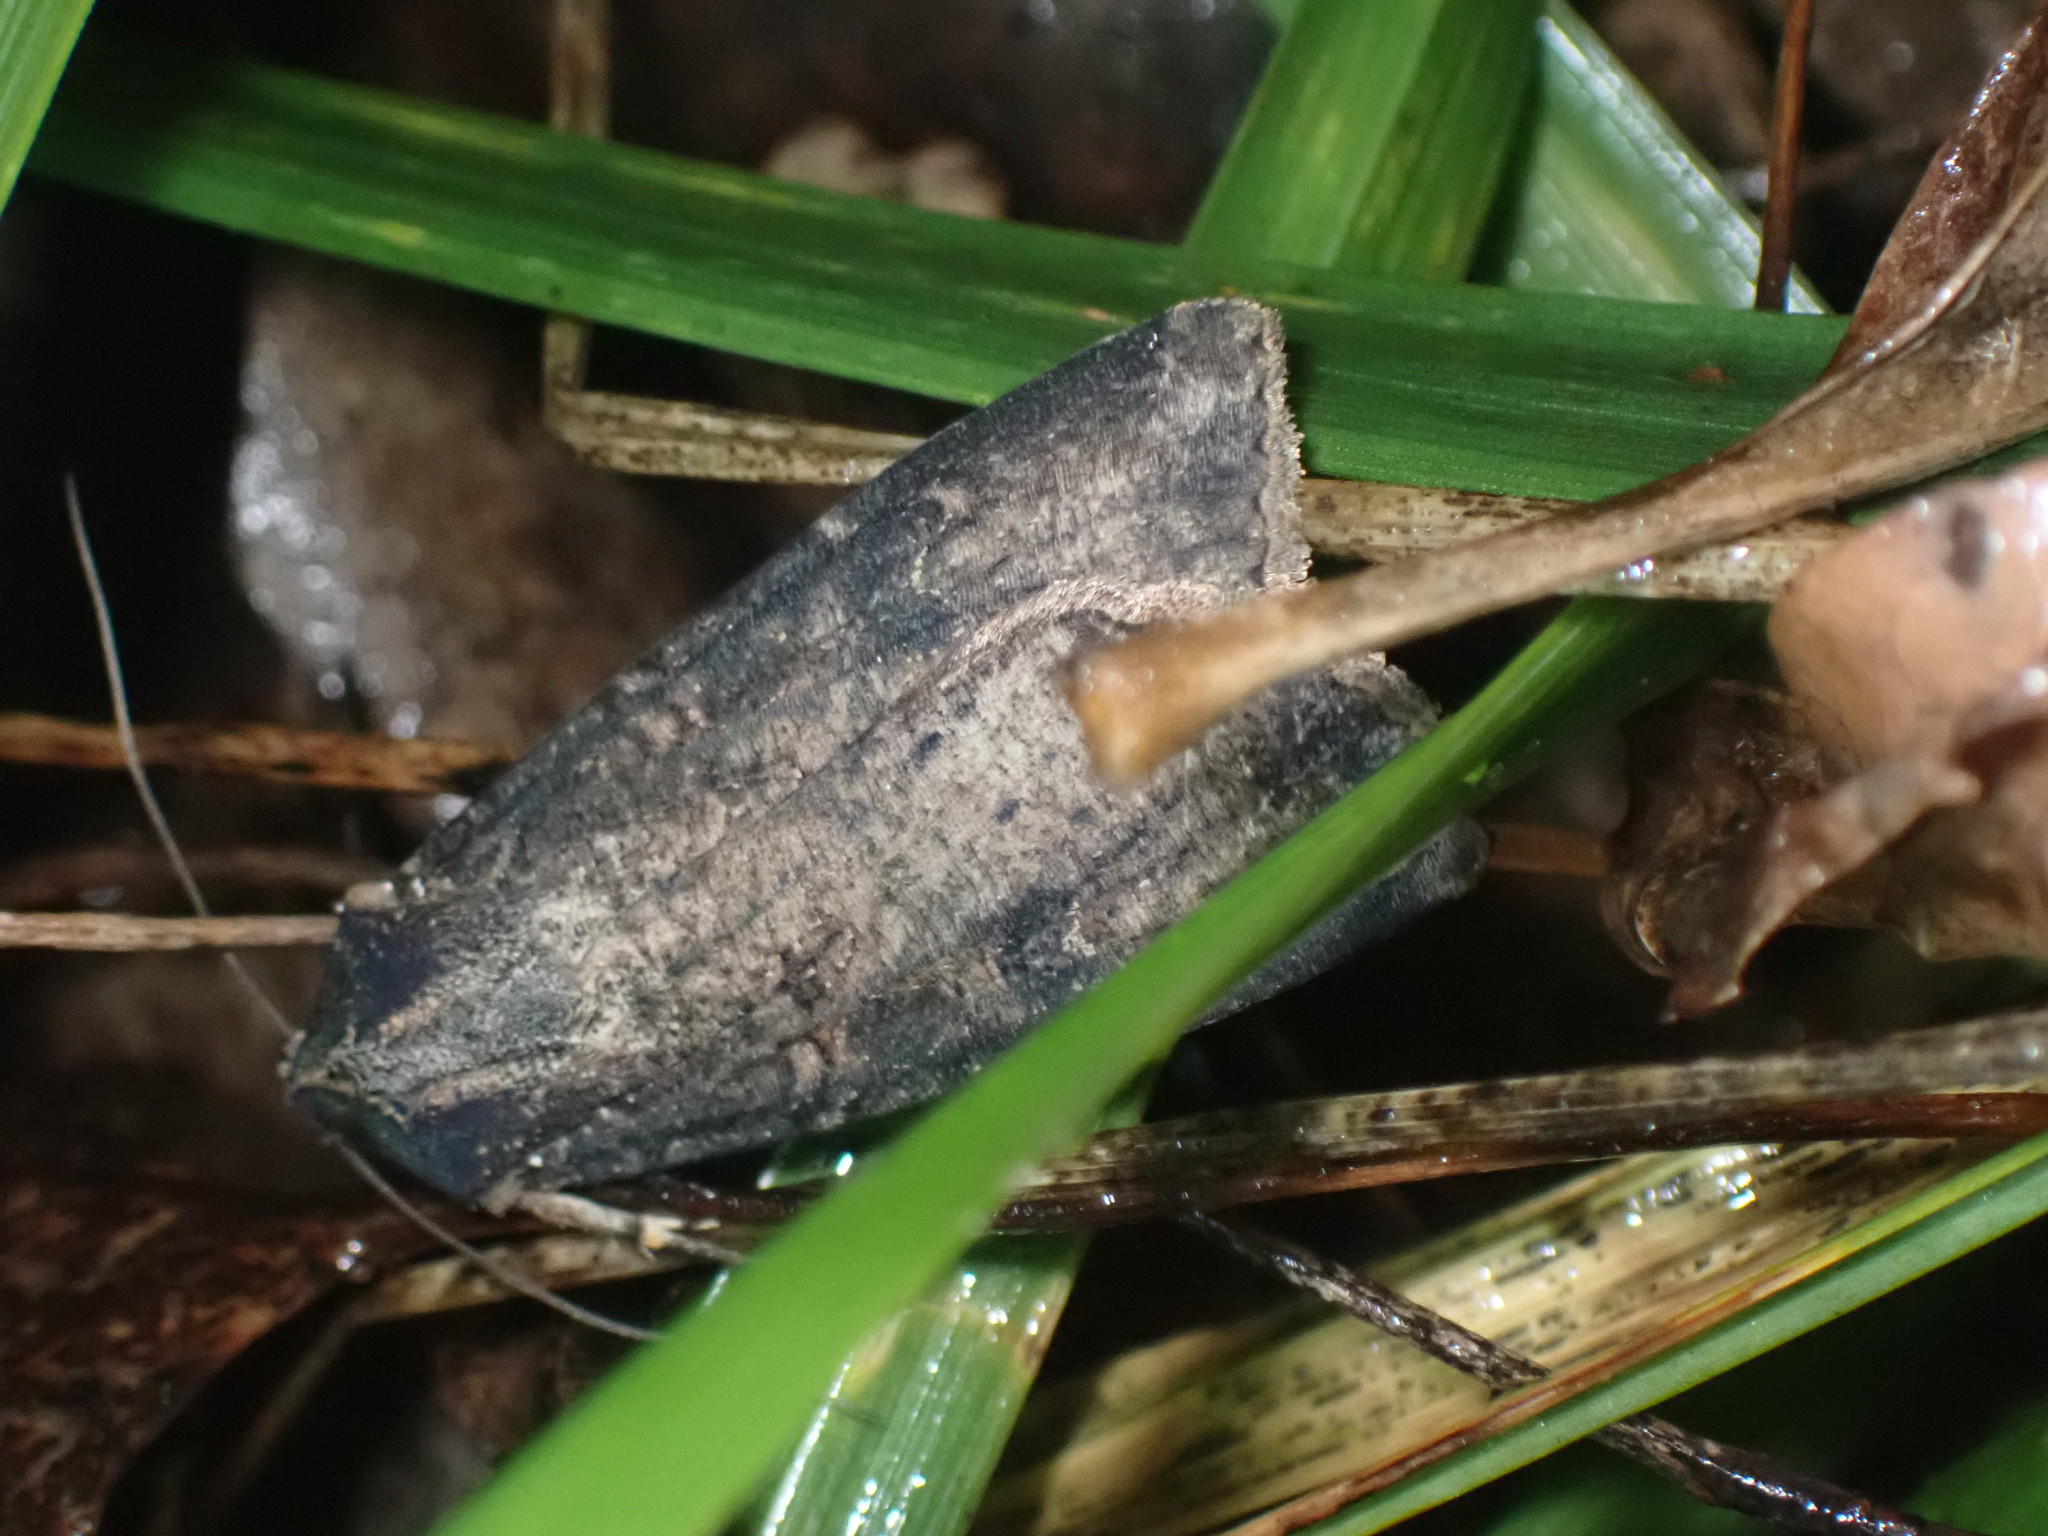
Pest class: cutworms